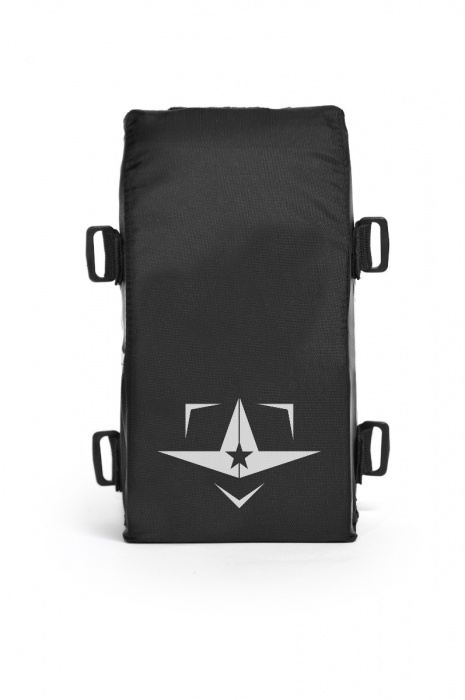
All-Star Baseball/Softball Catcher's Knee Savers
Brand: Allstar
Designed to relieve stress and pressure on the knees while catching, the All-Star Cather Knee S'Ports are the choice of catchers from youth leagues through the Pros. Youth size fits leg guards 14.5" and below Adult size fits leg guards above 14.5" ** Note: This new model cannot be installed directly to DeltaFlex harness and requires use of the included, extra long elastic straps for installation. ** Product Details: Adult and Youth sizes available Youth size fits best on leg guards 14.5" and below Adult size fits best on leg guards above 14.5" Includes extra-long traditional elastic straps for installation Updated All-Star plate logo
Category: Sporting Goods > Athletics > Baseball & Softball > Baseball & Softball Protective Gear > Baseball & Softball Leg Guards